Mother-in-law joke

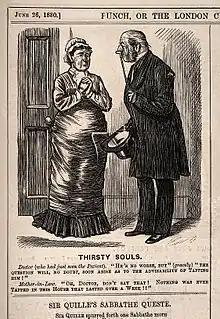
A doctor informs his patient's mother-in-law that he may need to resort to tapping – she misunderstands him as meaning tapping alcohol. Wood engraving by Charles Keene, 1880.

Humour and jokes about one's mother-in-law (the mother of one's spouse) are a mainstay of comedy. The humour is based on the premise that the average mother-in-law considers her son-in-law to be unsuitable for her daughter (or daughter-in-law unsuitable for her son) and may be rude, overbearing, obnoxious, and unattractive.